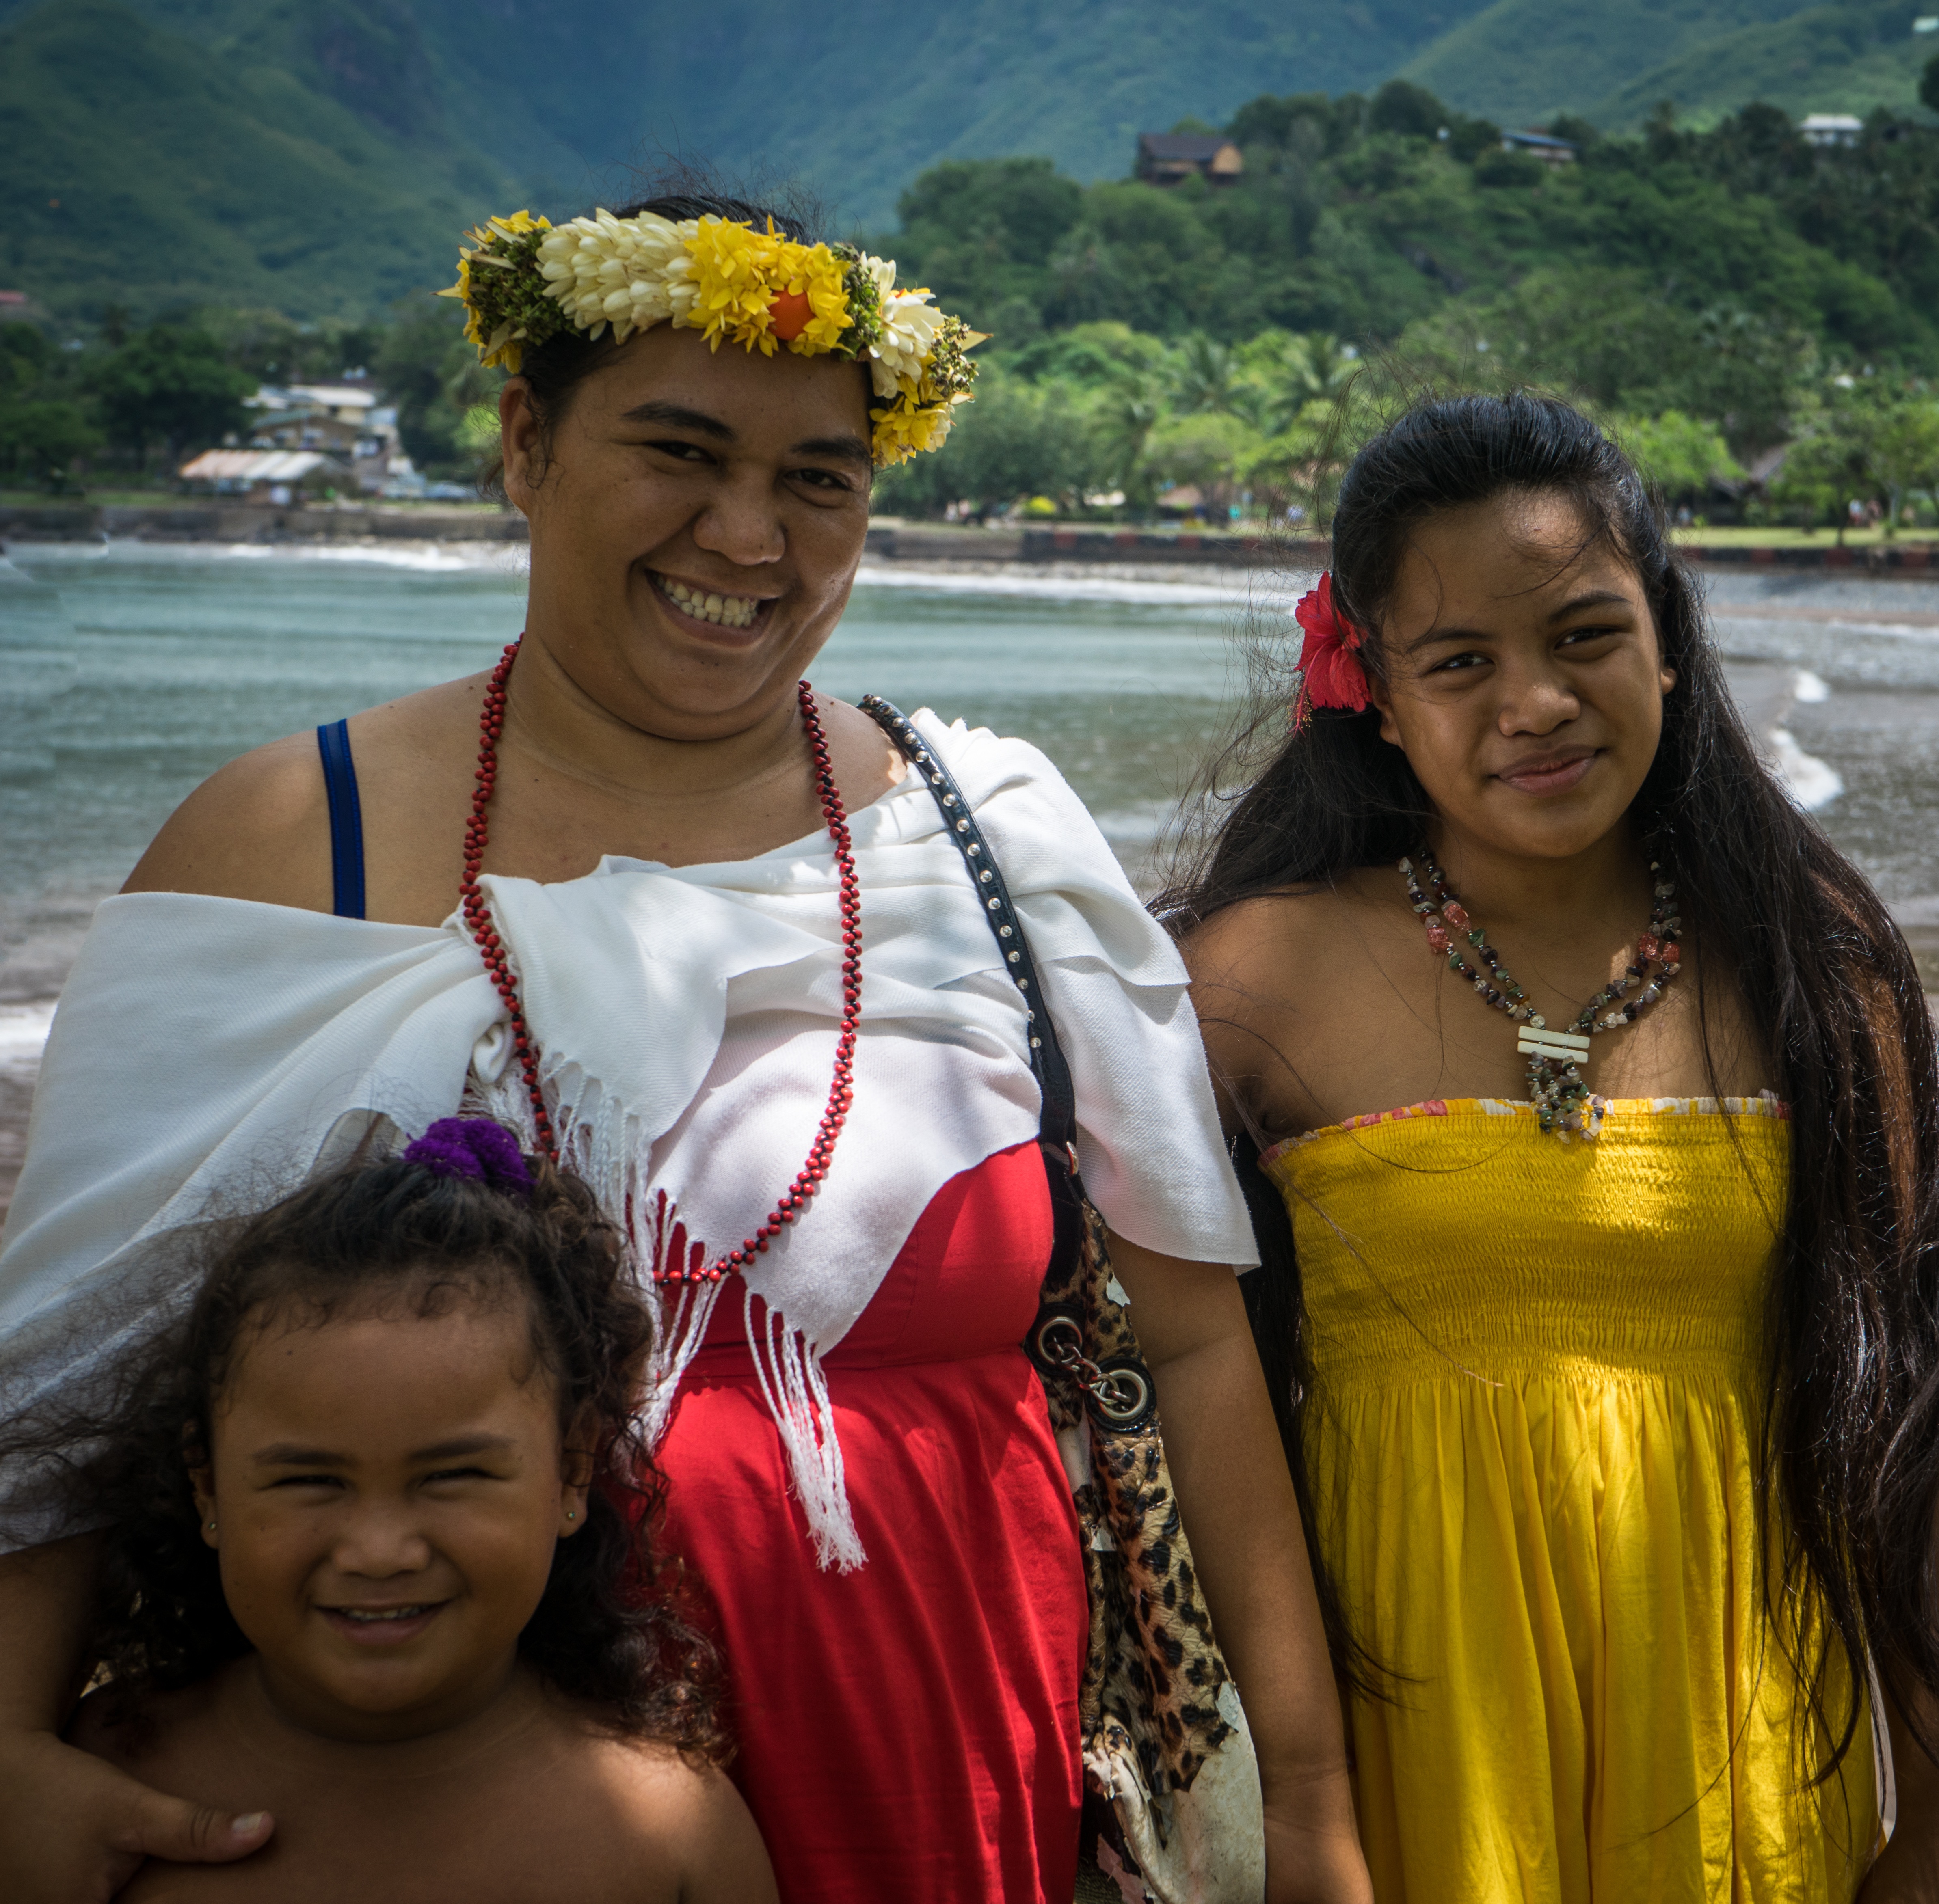
beach, people, woman, cute, vacation, love, portrait, tropical, smiling, cheerful, family, kids, fun, happy, temple, image, siblings, enjoying, ethnicity, polynesian, social group, nuku hiva, marquesas islands, polynesian family